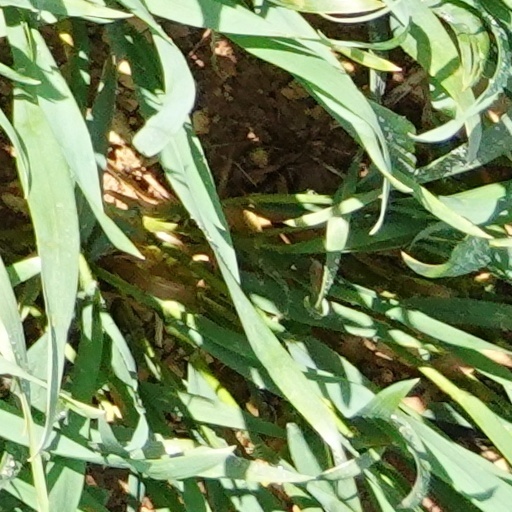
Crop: wheat